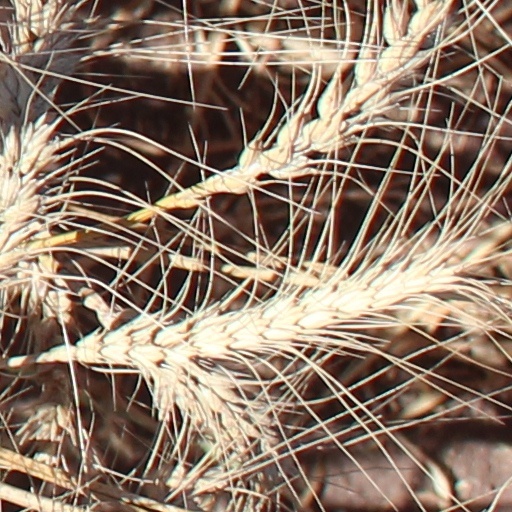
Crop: wheat